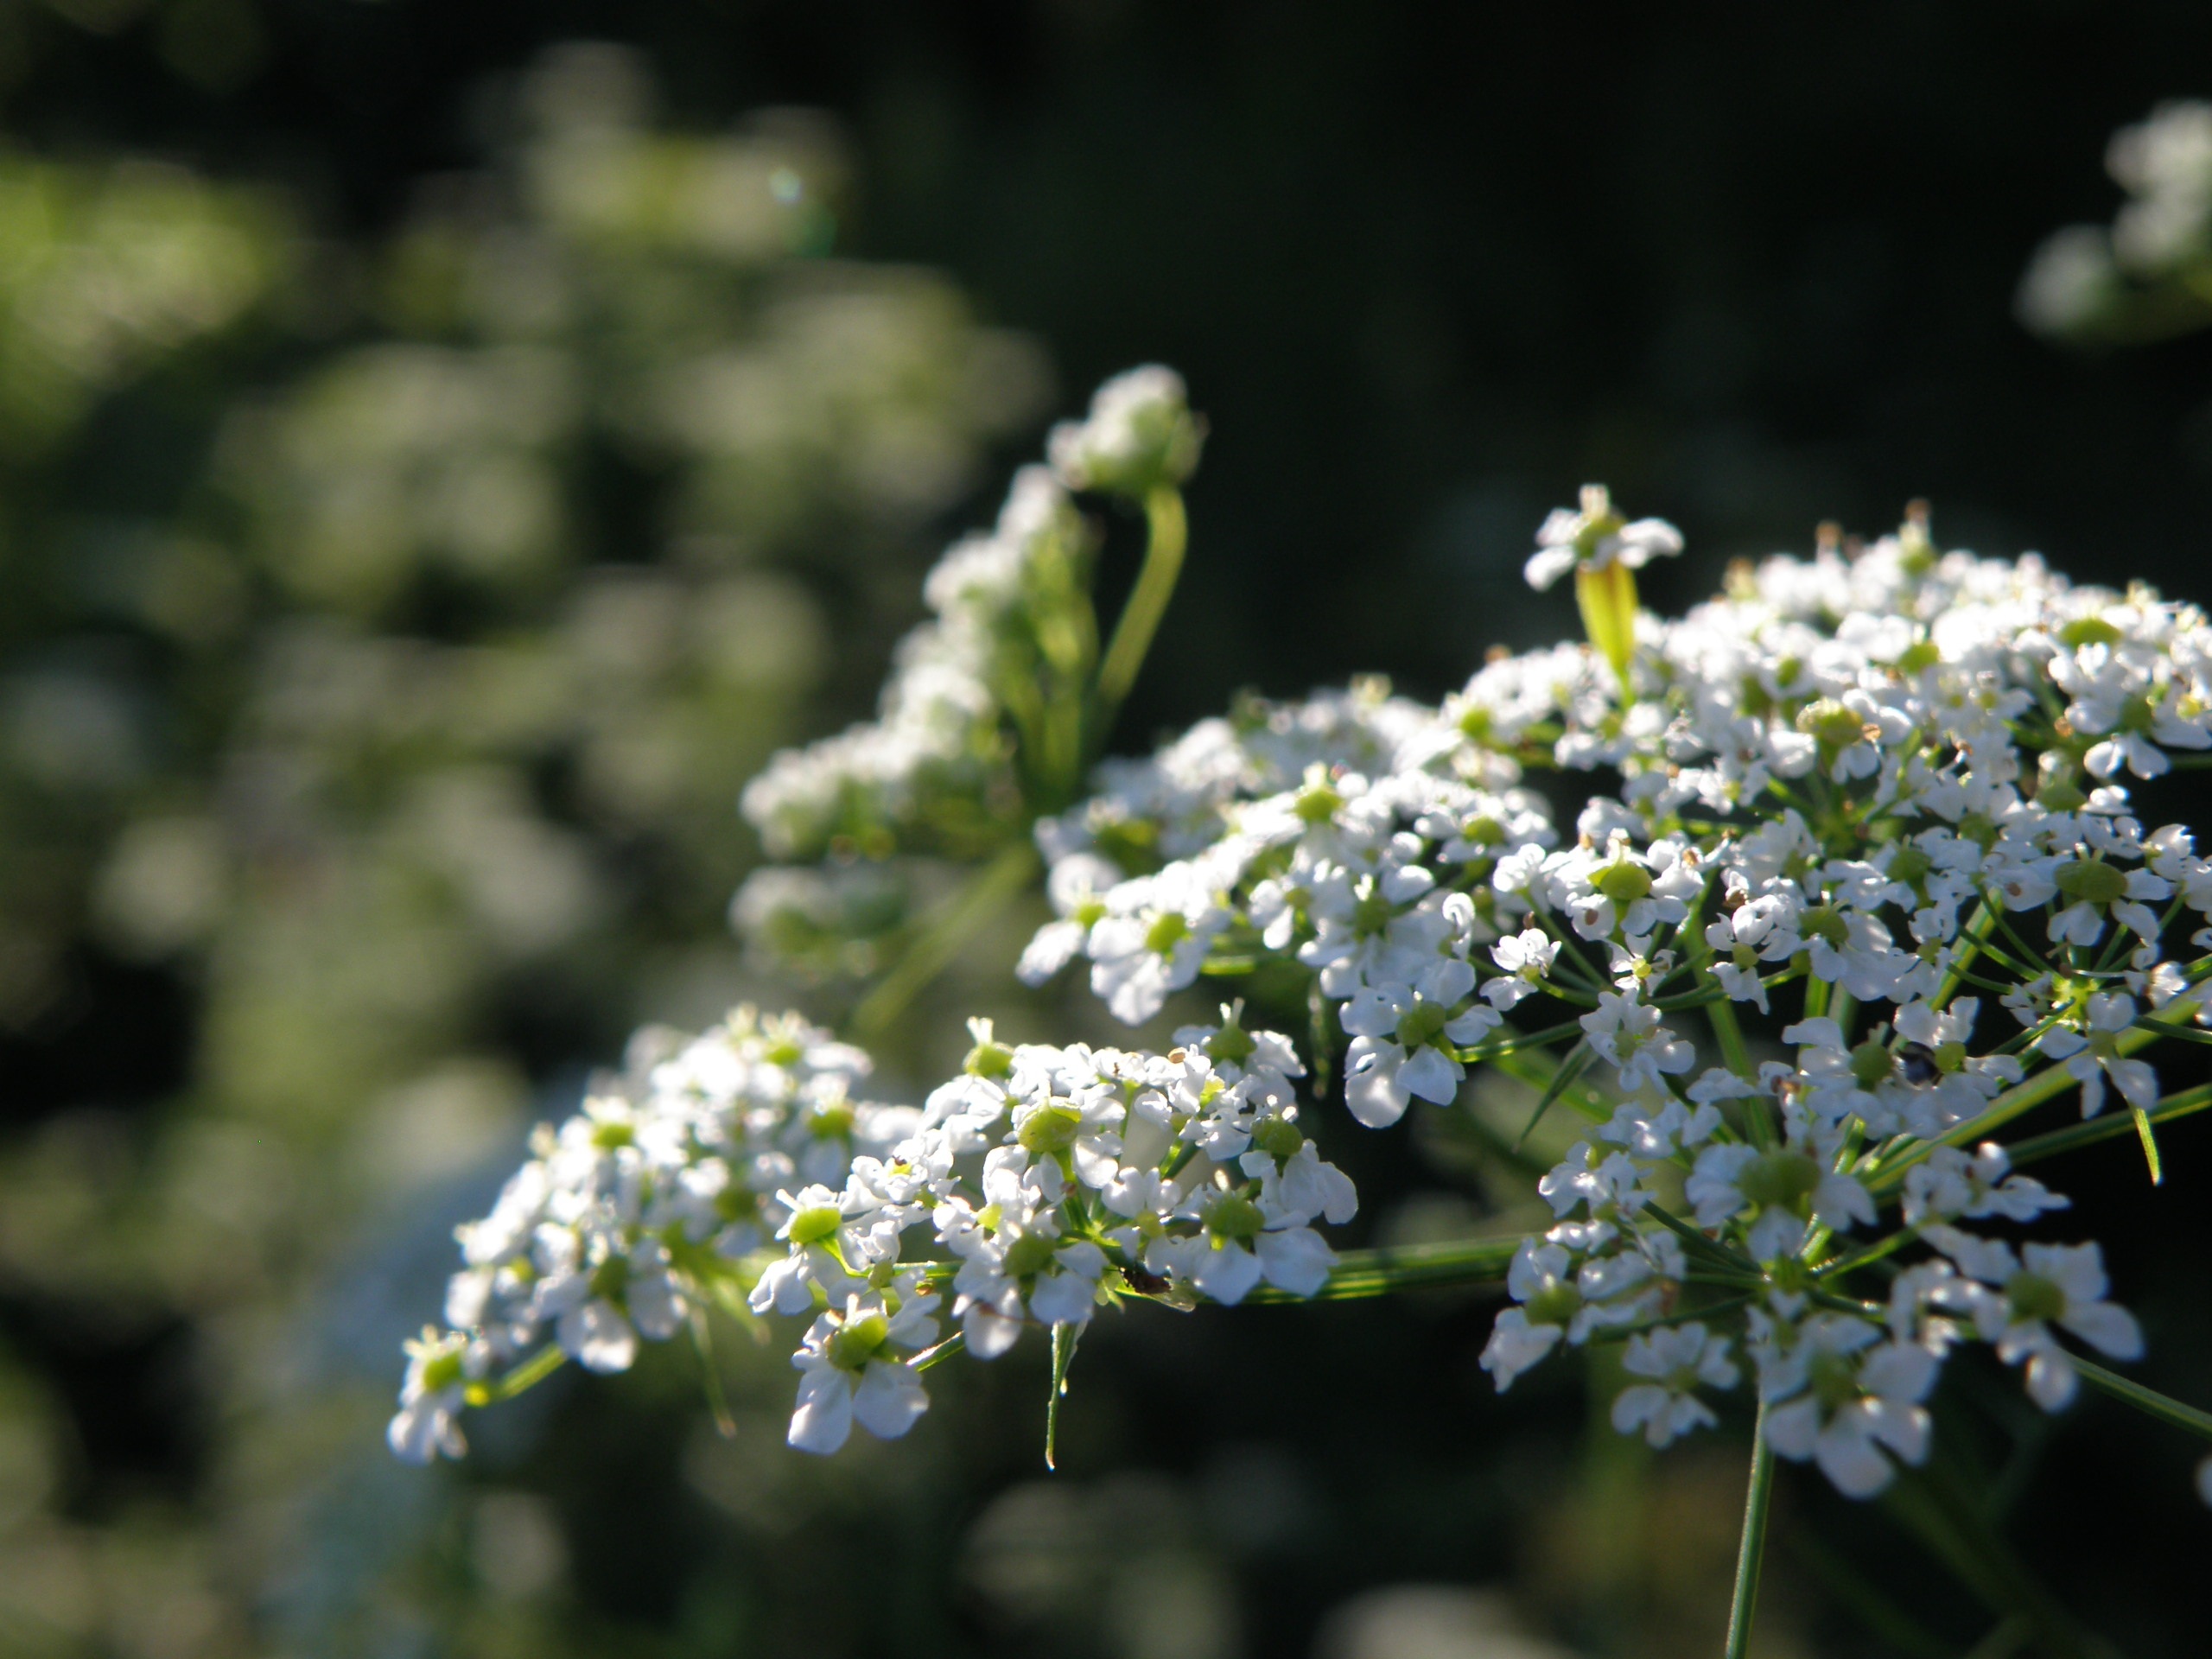
nature, branch, blossom, plant, white, leaf, flower, green, herb, botany, garden, flora, wildflower, shrub, macro photography, flowering plant, apiaceae, land plant